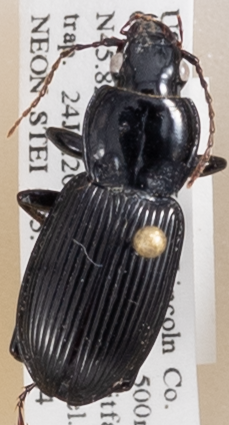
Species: Pterostichus novus
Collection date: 2018-07-24
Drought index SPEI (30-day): -0.71
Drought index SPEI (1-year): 0.17
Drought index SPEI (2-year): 2.09